Discovery and development of cephalosporins

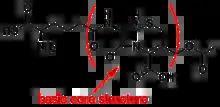
Cephalosporin C

The core of the basic cephalosporin molecule consists of a two ring system which includes a β-lactam ring condensed with dihydrothiazine ring. The core itself can also be referred to as 7-aminocephalosporanic acid which can be derived by hydrolysis from the natural compound cephalosporin C. Chemical compounds containing this core are relatively stable to acid hydrolysis and tolerance to β-lactamases. Cephalosporin C contains a side-chain which is derived from D-aminoadipic acid. Modification of side chains on the relevant positions has been used to create a whole new class of cephalosporin antibiotics. Modification of side-chains in position 7 of the lactam ring seems to affect the antibacterial activity while position 3 of the dihydrothiazine ring alters pharmacokinetic properties and receptor binding affinity.